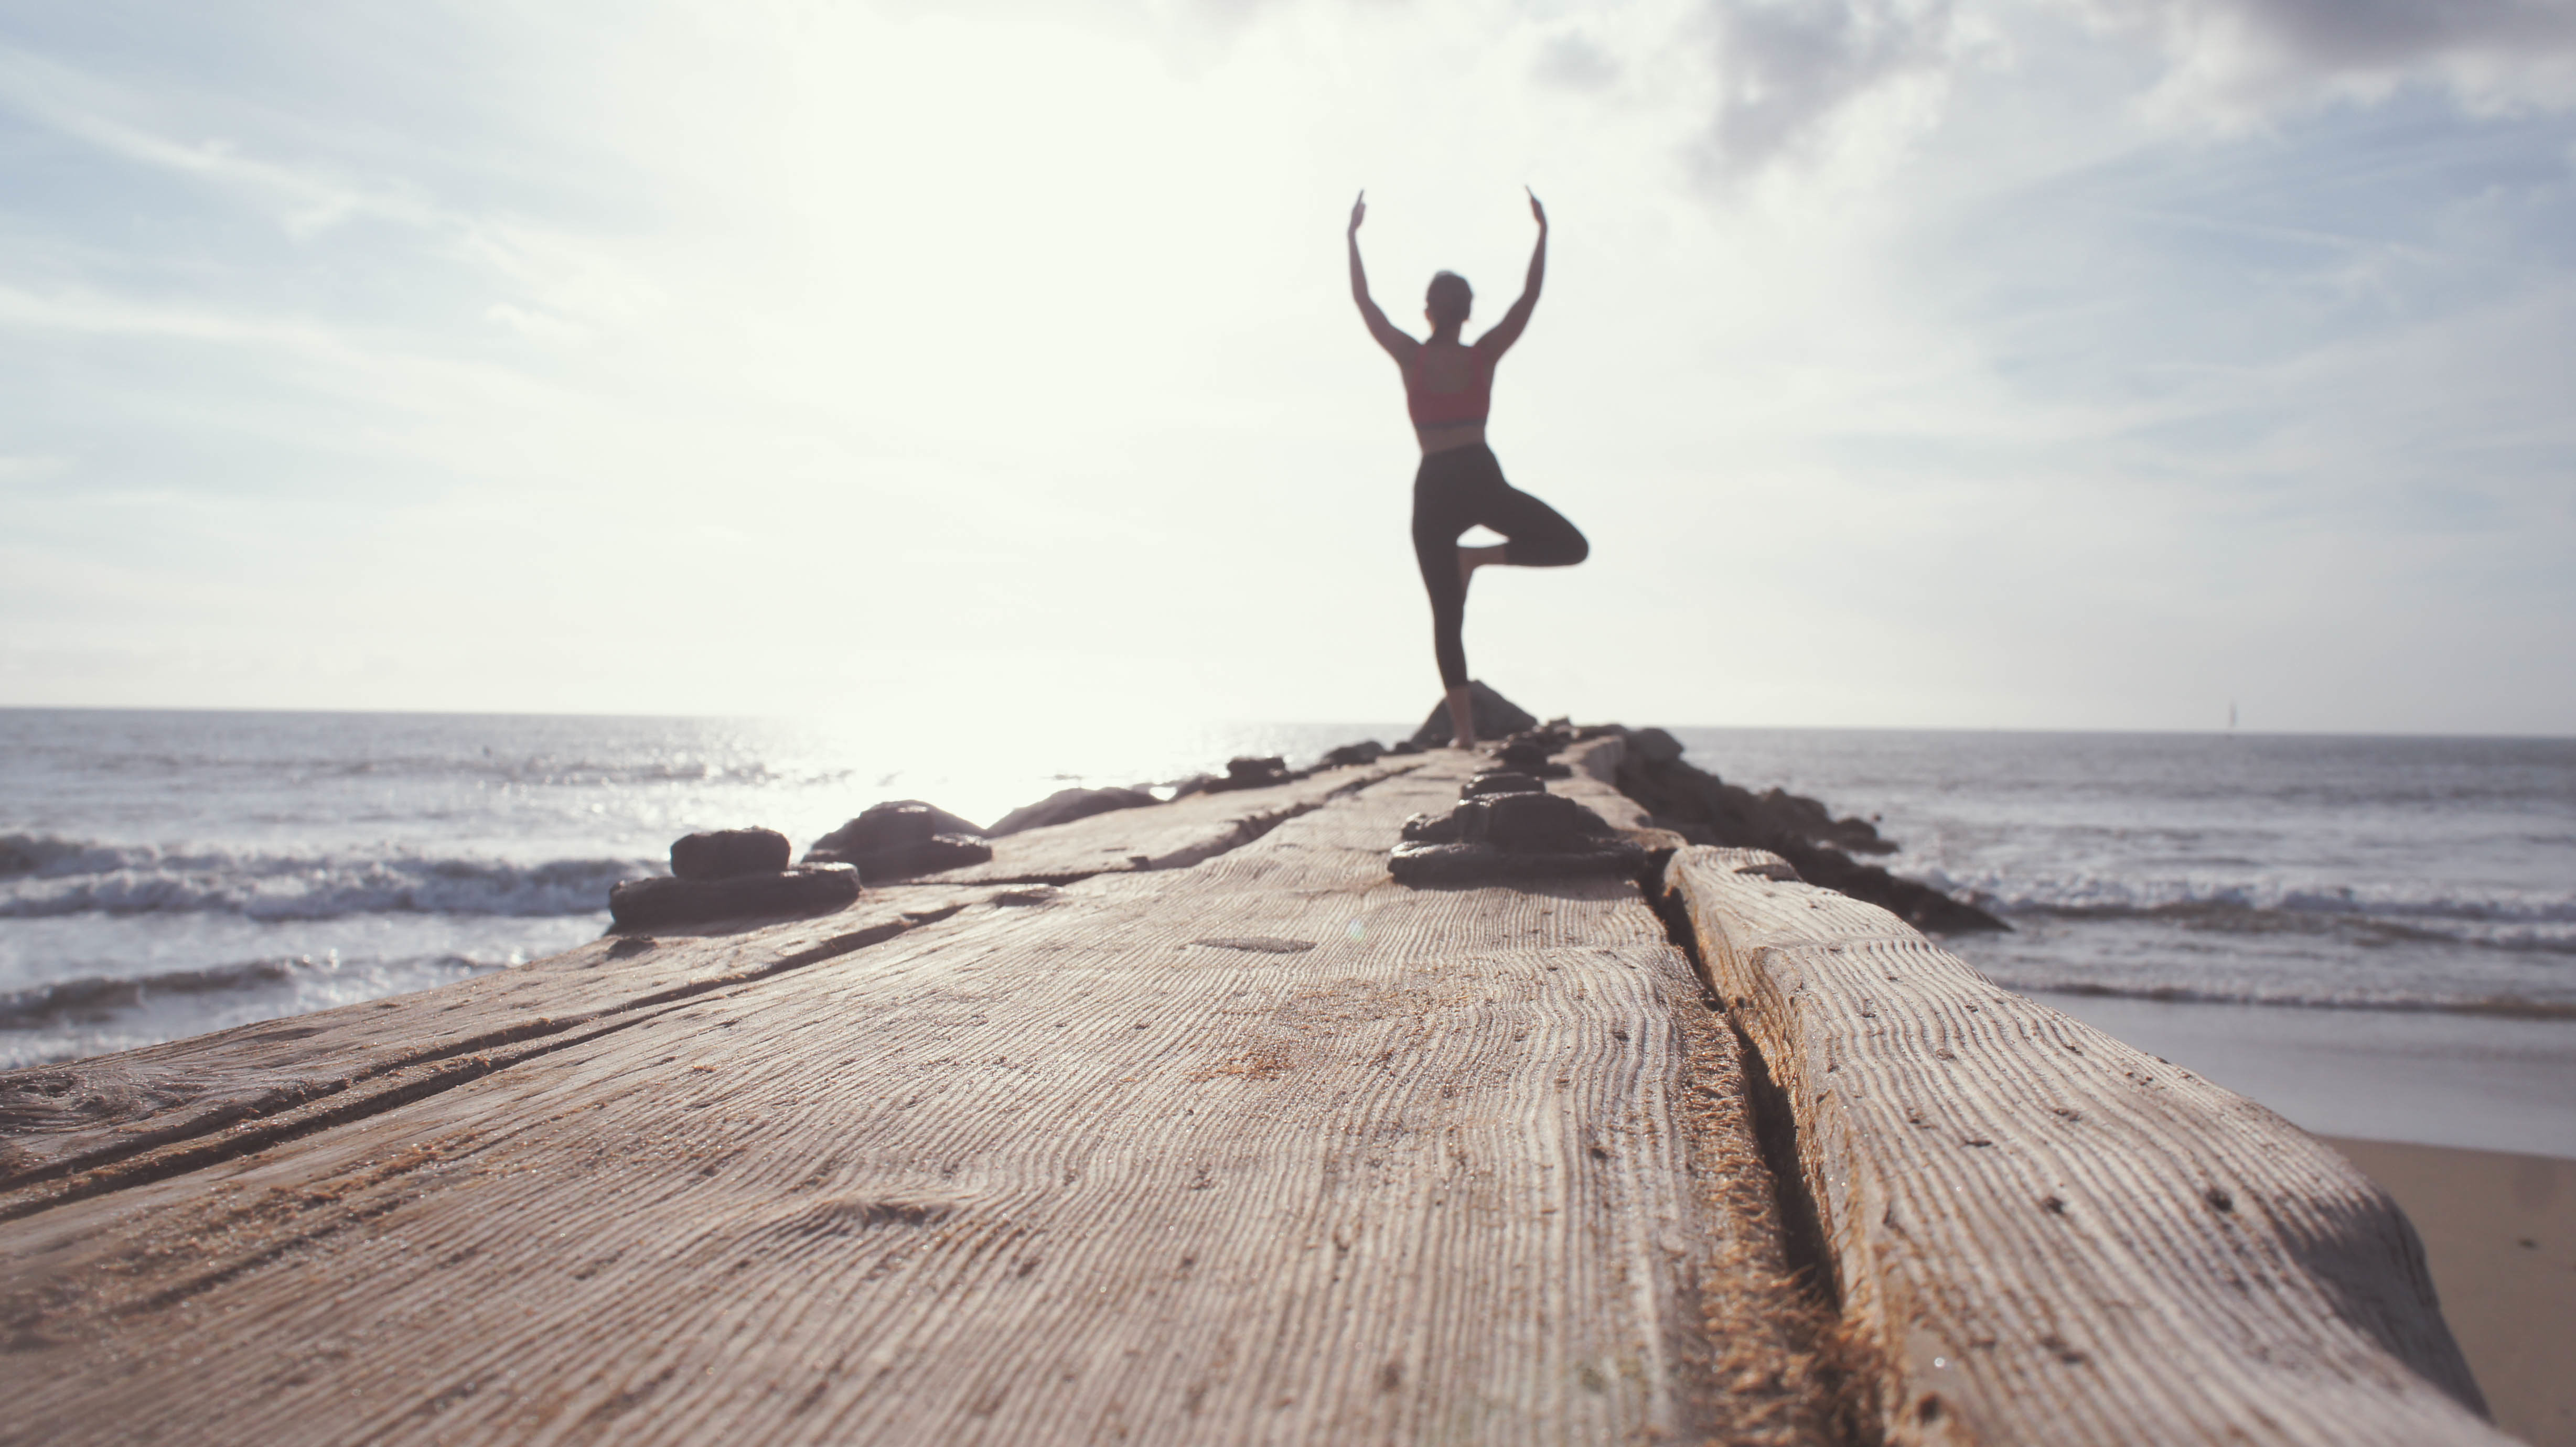
beach, sea, coast, sand, ocean, wood, shore, wave, wind, vacation, material, body of water